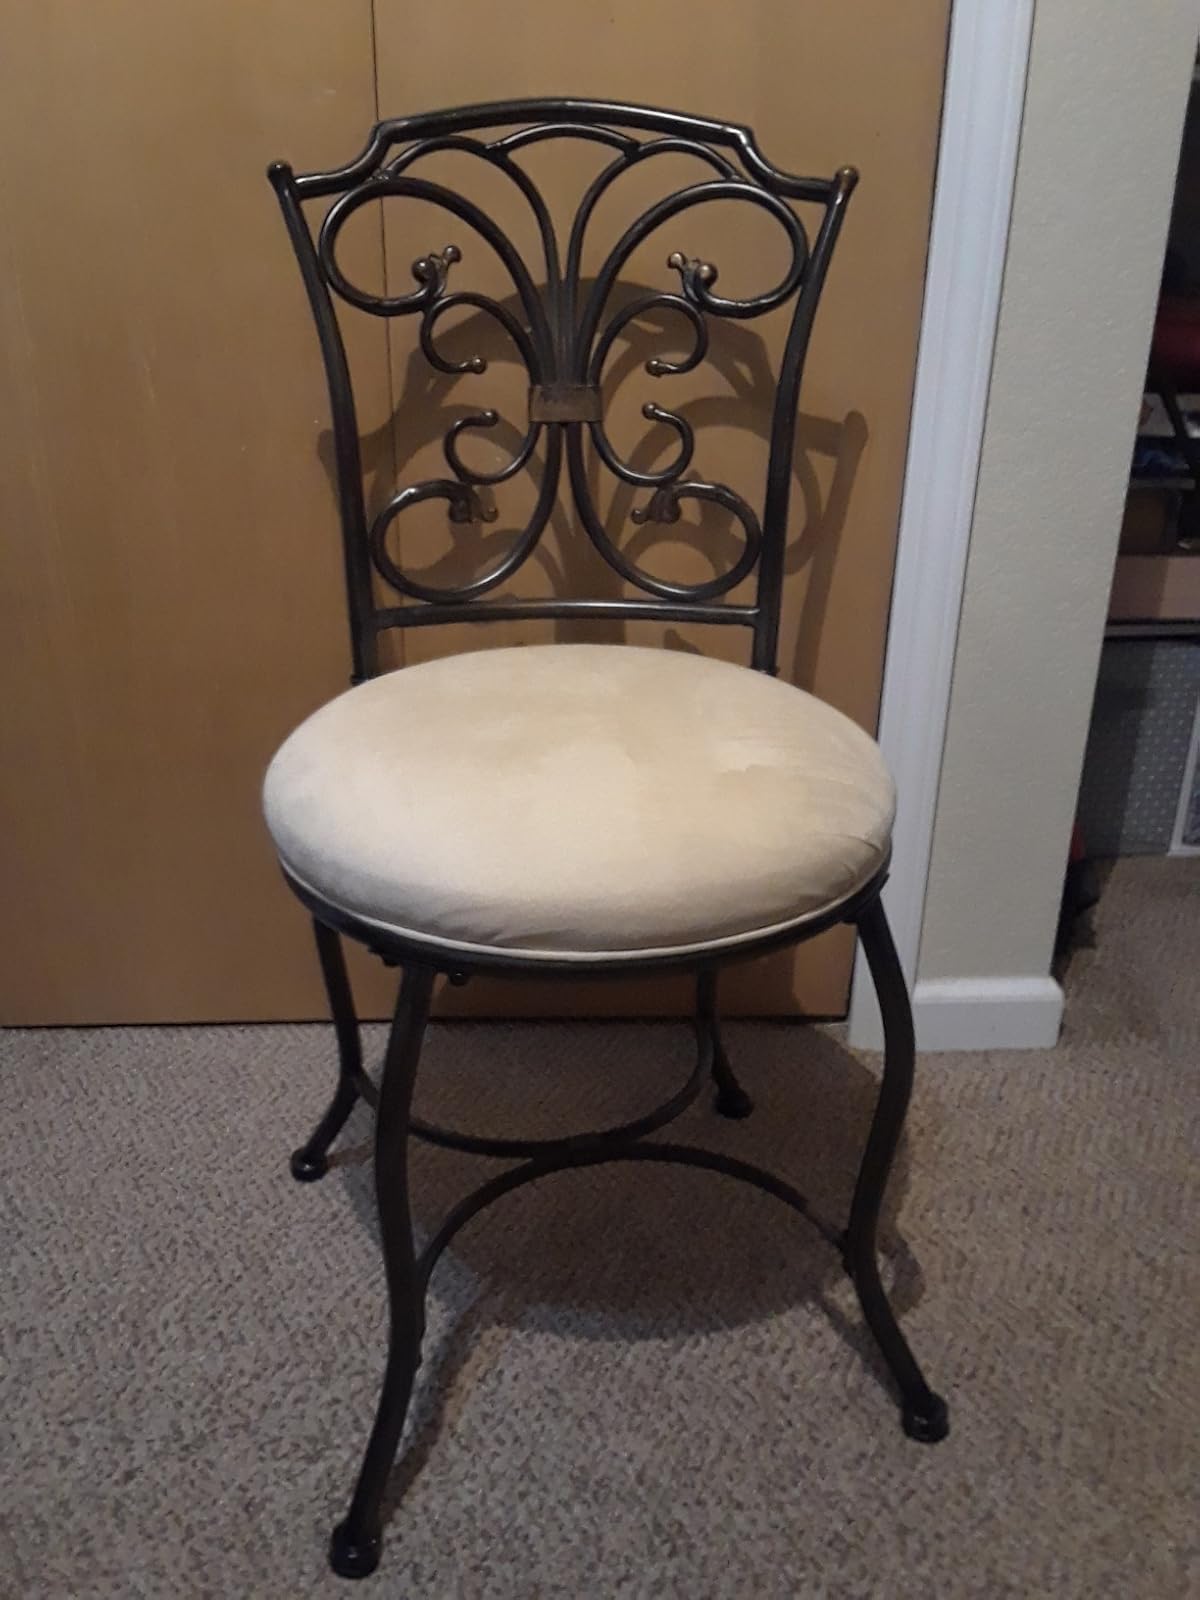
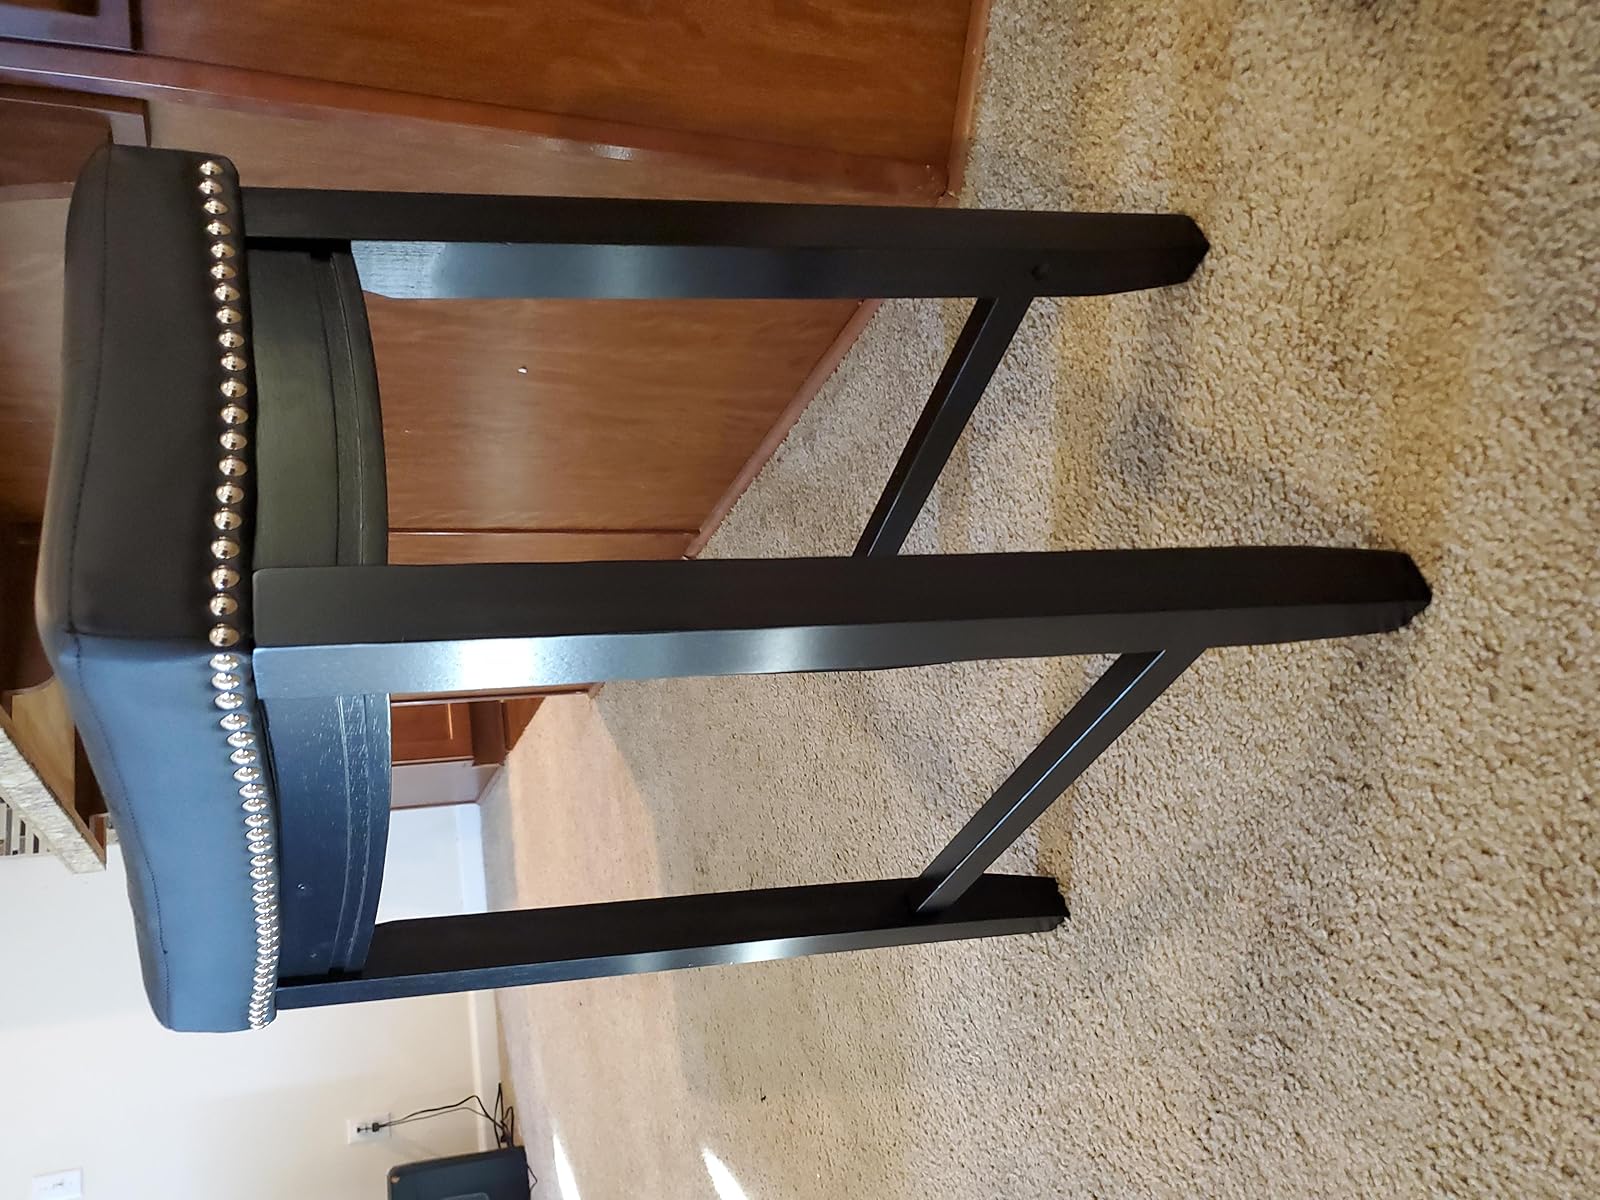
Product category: stool
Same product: no